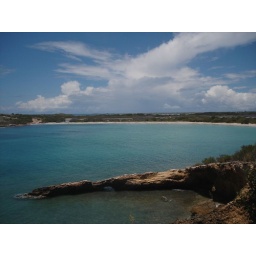
Oh this beach was wondeful. Get a load of those clouds again, over one of the coves (arr pirates!).